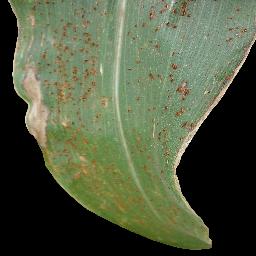
Label: Corn_(Maize)___Common_Rust